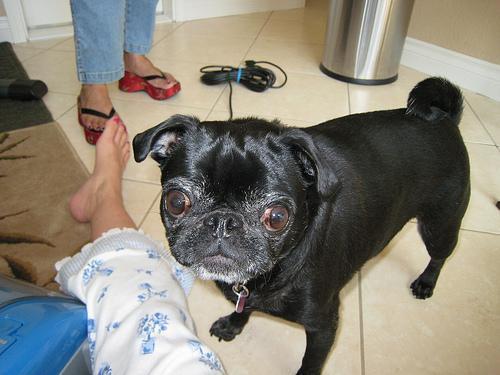
pug